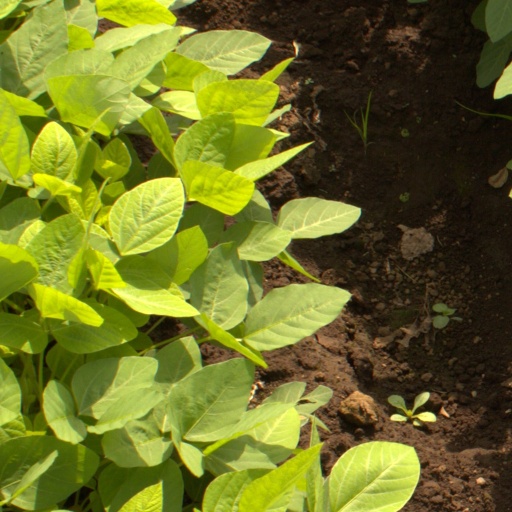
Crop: soybean